Great River Trail

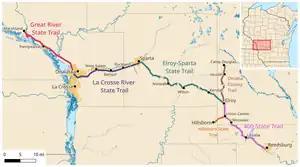
Map of the Great River Trail and connecting trails

It is one of four connecting bike trails in west-central Wisconsin that spans approximately one-third of the state. The trail gets its name for running along the Mississippi River, hence "Great River" State Trail. It is part of the larger Wisconsin bike trail system, operated by the state of Wisconsin.